Ávila

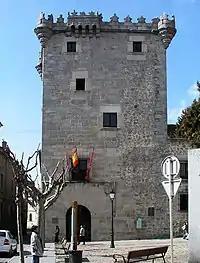

The Convent of Saint Joseph is the first monastery of Discalced Carmelite nuns founded by Saint Teresa of Jesus. The convent was built in the year of 1562, although the most important architectural element, the church, was built in 1607. The church was designed by the architect Francisco de Mora (1553–1610). It has been designated a national monument since 1968.